Kepler-7b

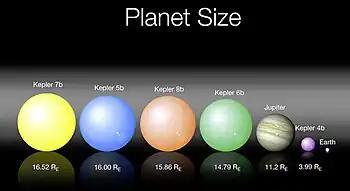
The sizes of Kepler's first five planet discoveries. Kepler-7b is the largest planet, and is shown in yellow at the left.

Kepler-7b is a hot Jupiter, a Jupiter-like exoplanet orbiting close to its star. Its equilibrium temperature, due to its proximity to its star, is hot and is measured at nearly 1540 K. However, of the first five planets discovered by Kepler, it is the second coolest, being surpassed only by Kepler-6b. This is over twelve times hotter than Jupiter. Kepler-7b has a mass of only 0.433 that of Jupiter but due to proximity to its star the planet has expanded to a radius of 1.478 that of Jupiter. Because of this its mean density is only 0.166 g/cm, about the same as expanded polystyrene. Only WASP-17b (0.49"M"; 1.66"R") was known to have a lower density at the time of Kepler-7b's discovery. Such low densities are not predicted by current standard theories of planet formation.